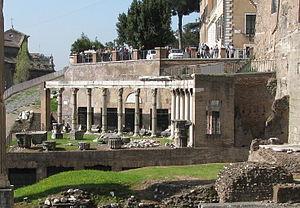
Portique des Dei Consentes au pied du Capitole - Forum romain - Rome Ænglisc: Porticus of Dei Consentes - Forum - Rome
Dans cette liste des édifices du Forum Romain sont recensés tous les monuments qui ont été construits sur et autour de l'esplanade du Forum, depuis la fondation de la ville jusqu'au début du VIIᵉ siècle, ainsi que les églises chrétiennes édifiées ou aménagées dans des bâtiments antiques depuis le VIᵉ siècle.
Le portique des Dieux Conseillers est un portique qui s'élevait à Rome sur le Forum Romanum. Situé à l'extrémité nord-ouest du Forum, près du Capitole, entre le temple de Vespasien et le temple de Saturne, au pied du Tabularium, ce portique renfermait les statues dorées de douze dieux appelés dii consentes.
Cette liste des monuments de la Rome antique recense les monuments les plus importants construits à Rome ou à proximité immédiate, depuis la fondation de la ville jusqu'au début du VIIᵉ siècle.